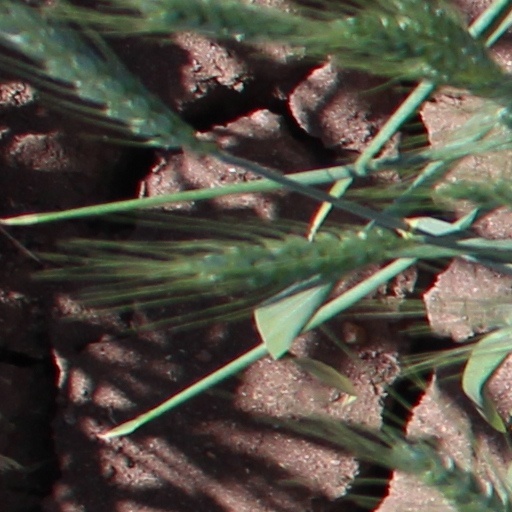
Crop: wheat